Denis van Alsloot

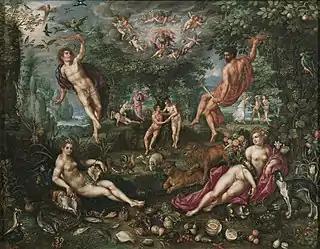
"Paradise with the Four Elements", with Hendrick de Clerck

His painting career seems to have started around 1606. He mainly painted landscapes and scenes of local festivals and ceremonies. His work can be regarded as transitory in the development of landscape art in the early 17th century. All his known dated works were made in Brussels between 1606 and 1626. He often signed his works with the addition of 'S.A.Pic.'. This is short for 'Serenissorum Archiducum Pictor', a reference to his official position as a court painter to Archduke Albert and Archduchess Isabella.